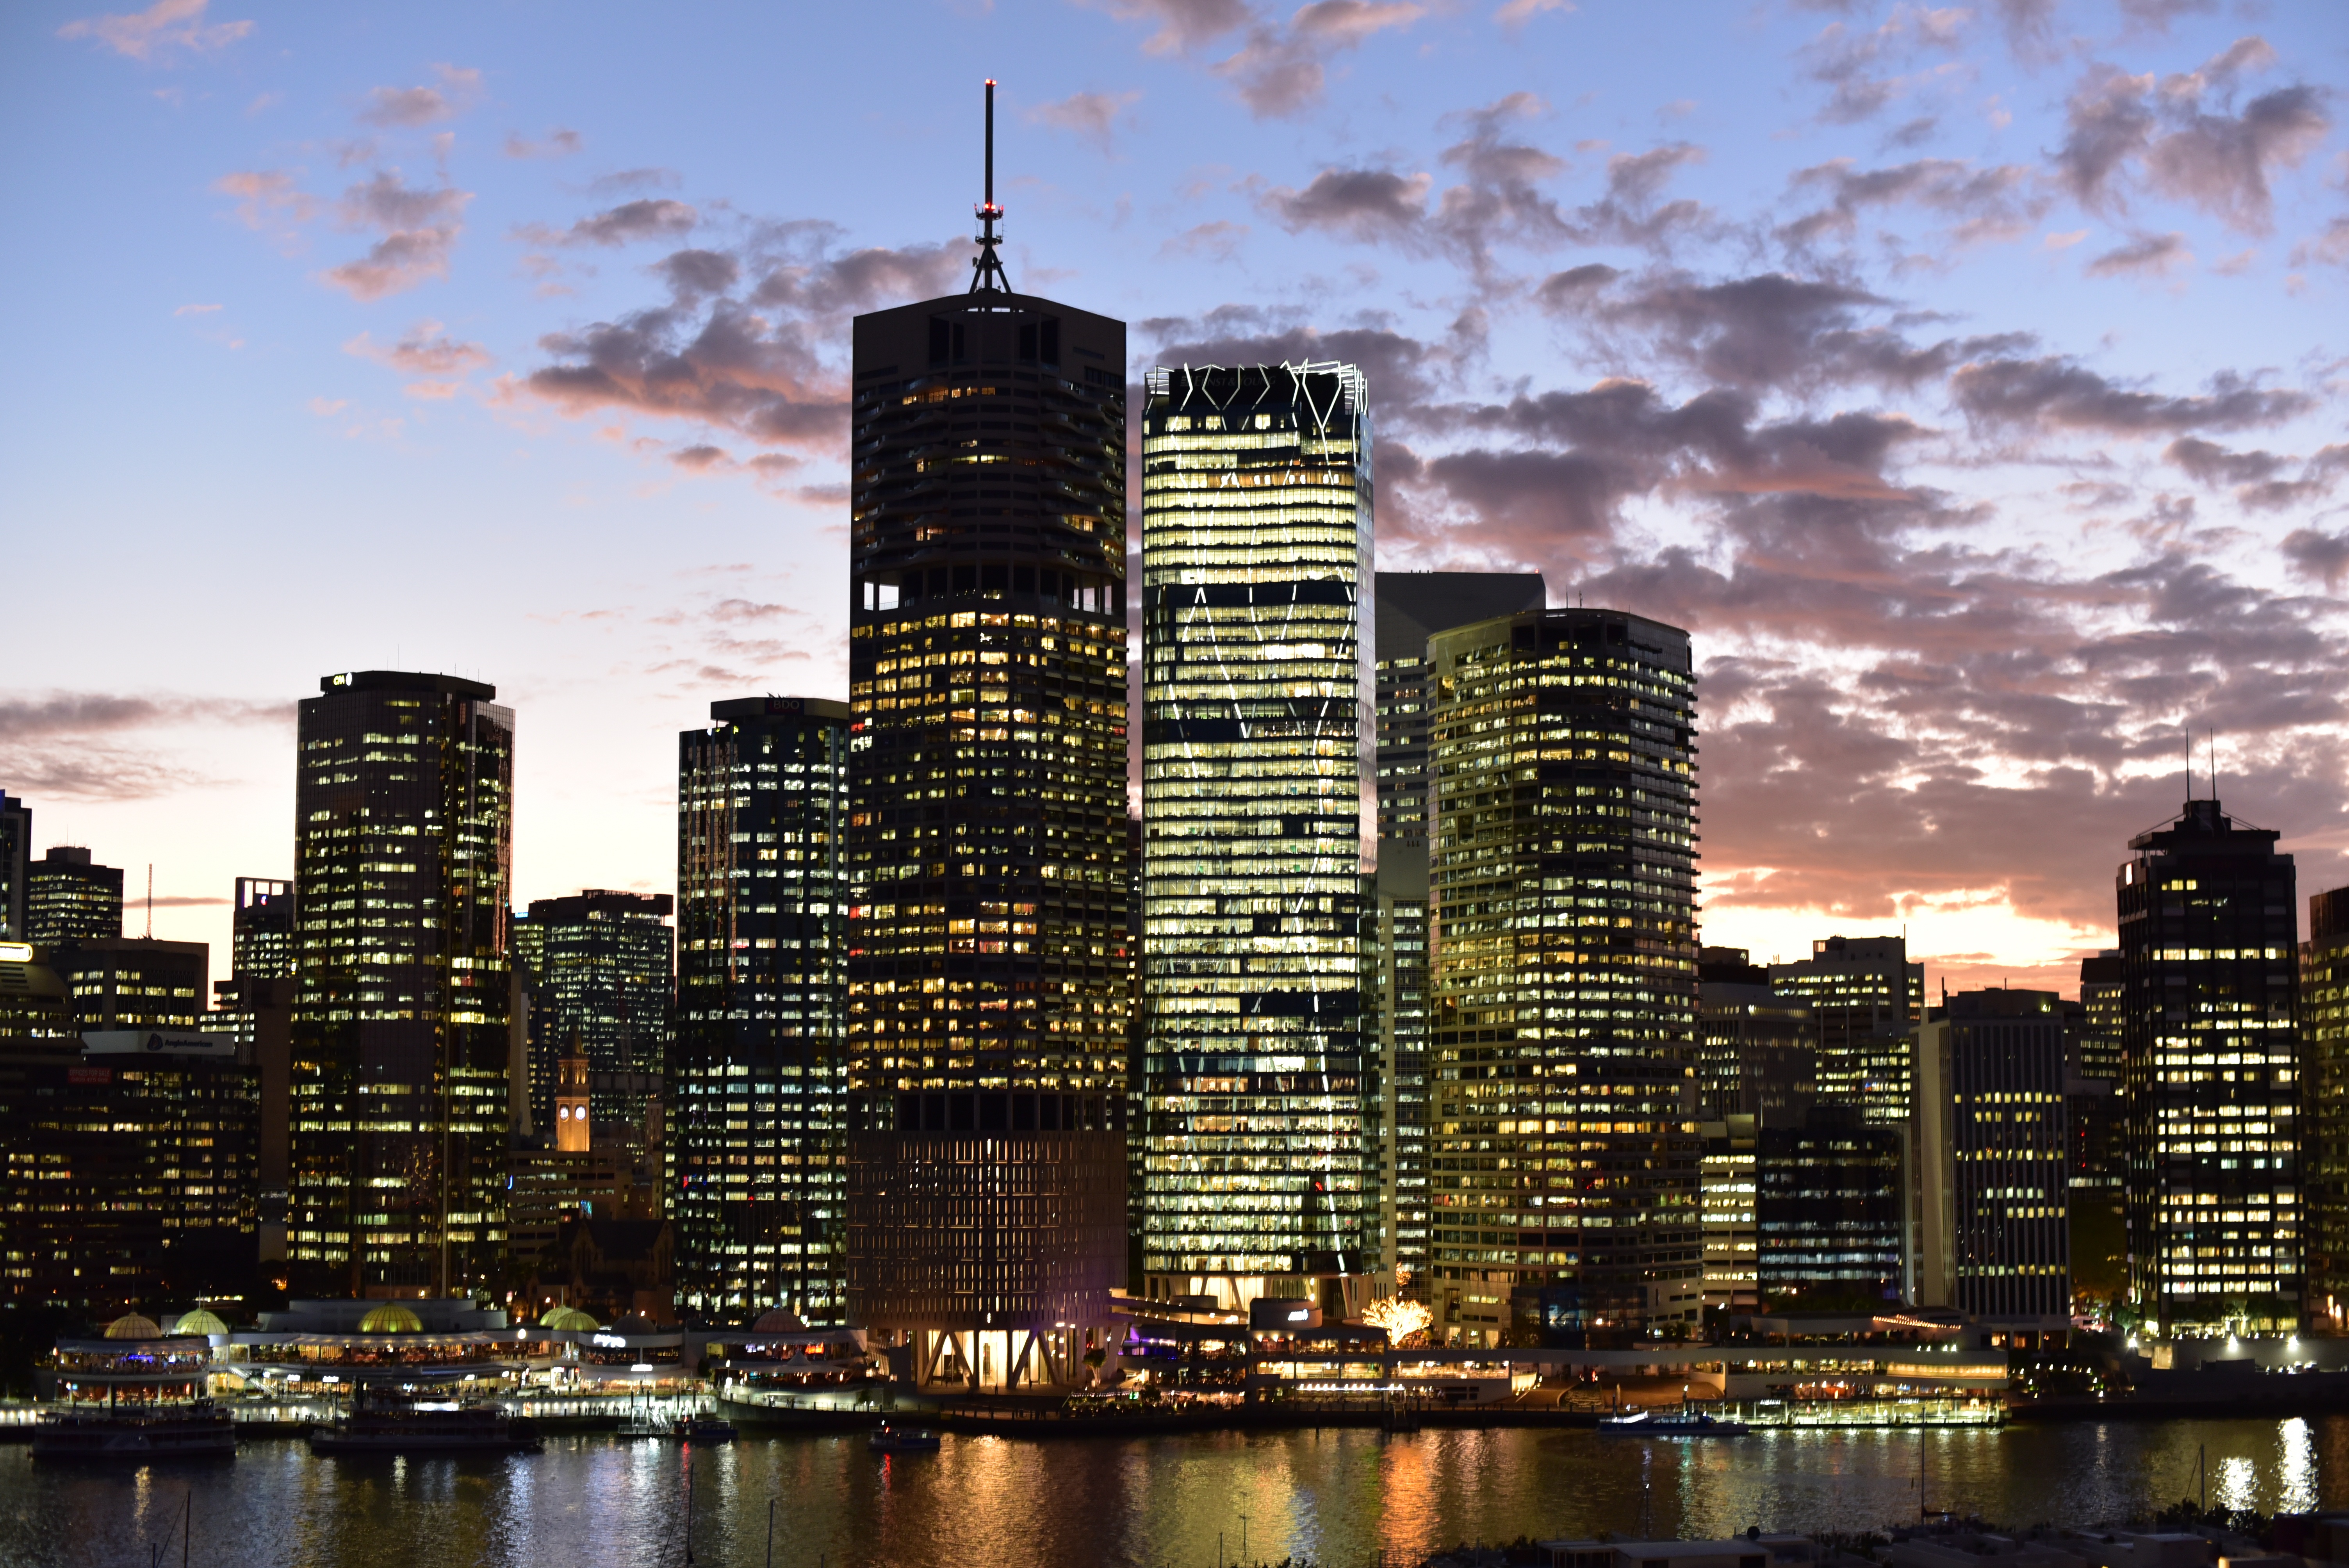
water, horizon, sky, skyline, view, city, skyscraper, river, cityscape, panorama, downtown, dusk, evening, reflection, landmark, tower block, buildings, brisbane, metropolis, city skyline, urban area, residential area, geographical feature, human settlement, metropolitan area